History of Bates College

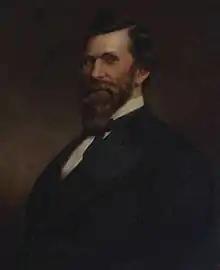
Governor of New Hampshire, brother of Oren Burbank Cheney, and early trustee of the college, Person Colby Cheney.

While attending Parsonsfield Seminary, a Freewill Baptist divinity school, Oren Burbank Cheney lamented the racial segregation and religious oppression that was embedded in American educational institutions. He subsequently sought to create an educational institution that catered to everyone that required it; and that it would take the form of a rigorous and academically prominent school. In 1836, Cheney enrolled in Dartmouth College (after briefly attending Brown), due to Dartmouth's significant support of the abolitionist cause against slavery. Abolitionism would become a foundational aspect of the future Bates College. After graduating, Cheney was ordained a Baptist minister and began to establish himself as an educational and religious scholar.